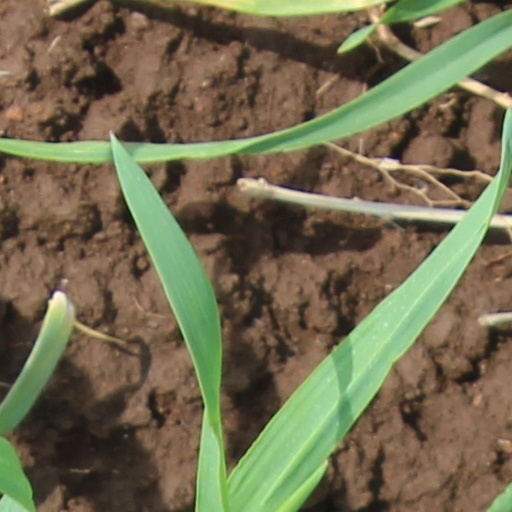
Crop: wheat